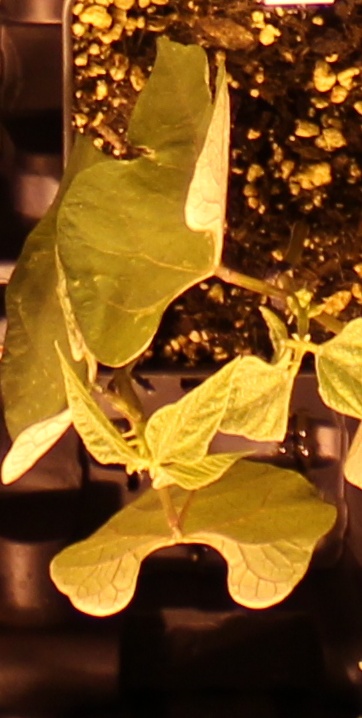
Label: Blackbean